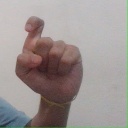
अक्षर: इ